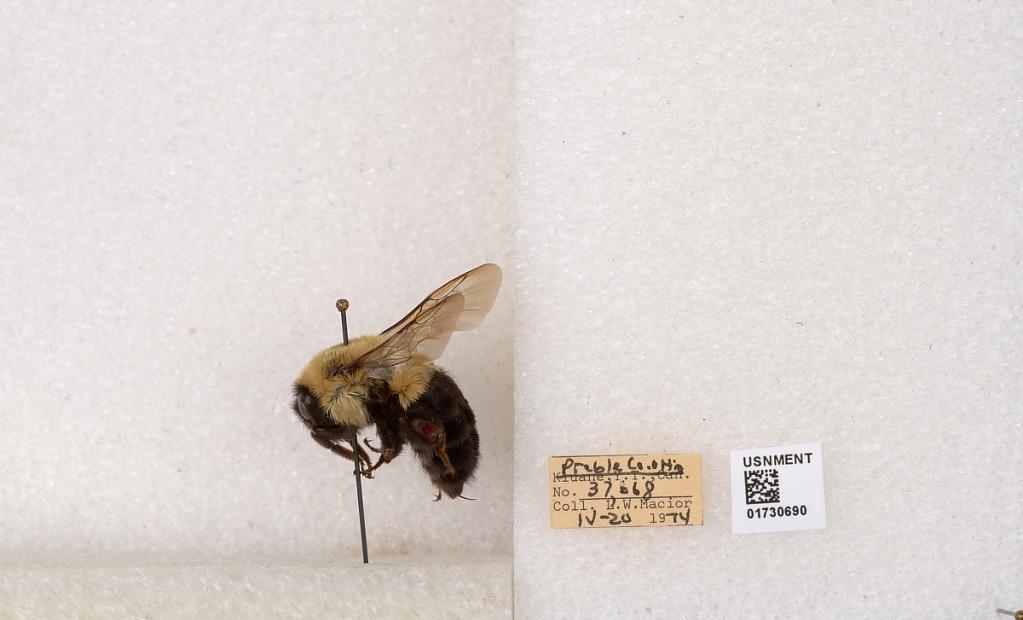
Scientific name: Bombus impatiens Cresson
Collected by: L. Macior
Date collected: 1974-4-20
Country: United States
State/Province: Ohio
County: Preble
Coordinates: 39.7416, -84.648